My Ages Apart

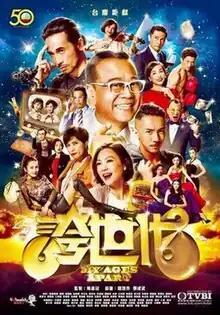
Poster

My Ages Apart is a 2017 comedy drama produced by TVB starring Bobby Au-yeung, Moses Chan, Louis Cheung, Kristal Tin, Ali Lee and Maggie Shiu.